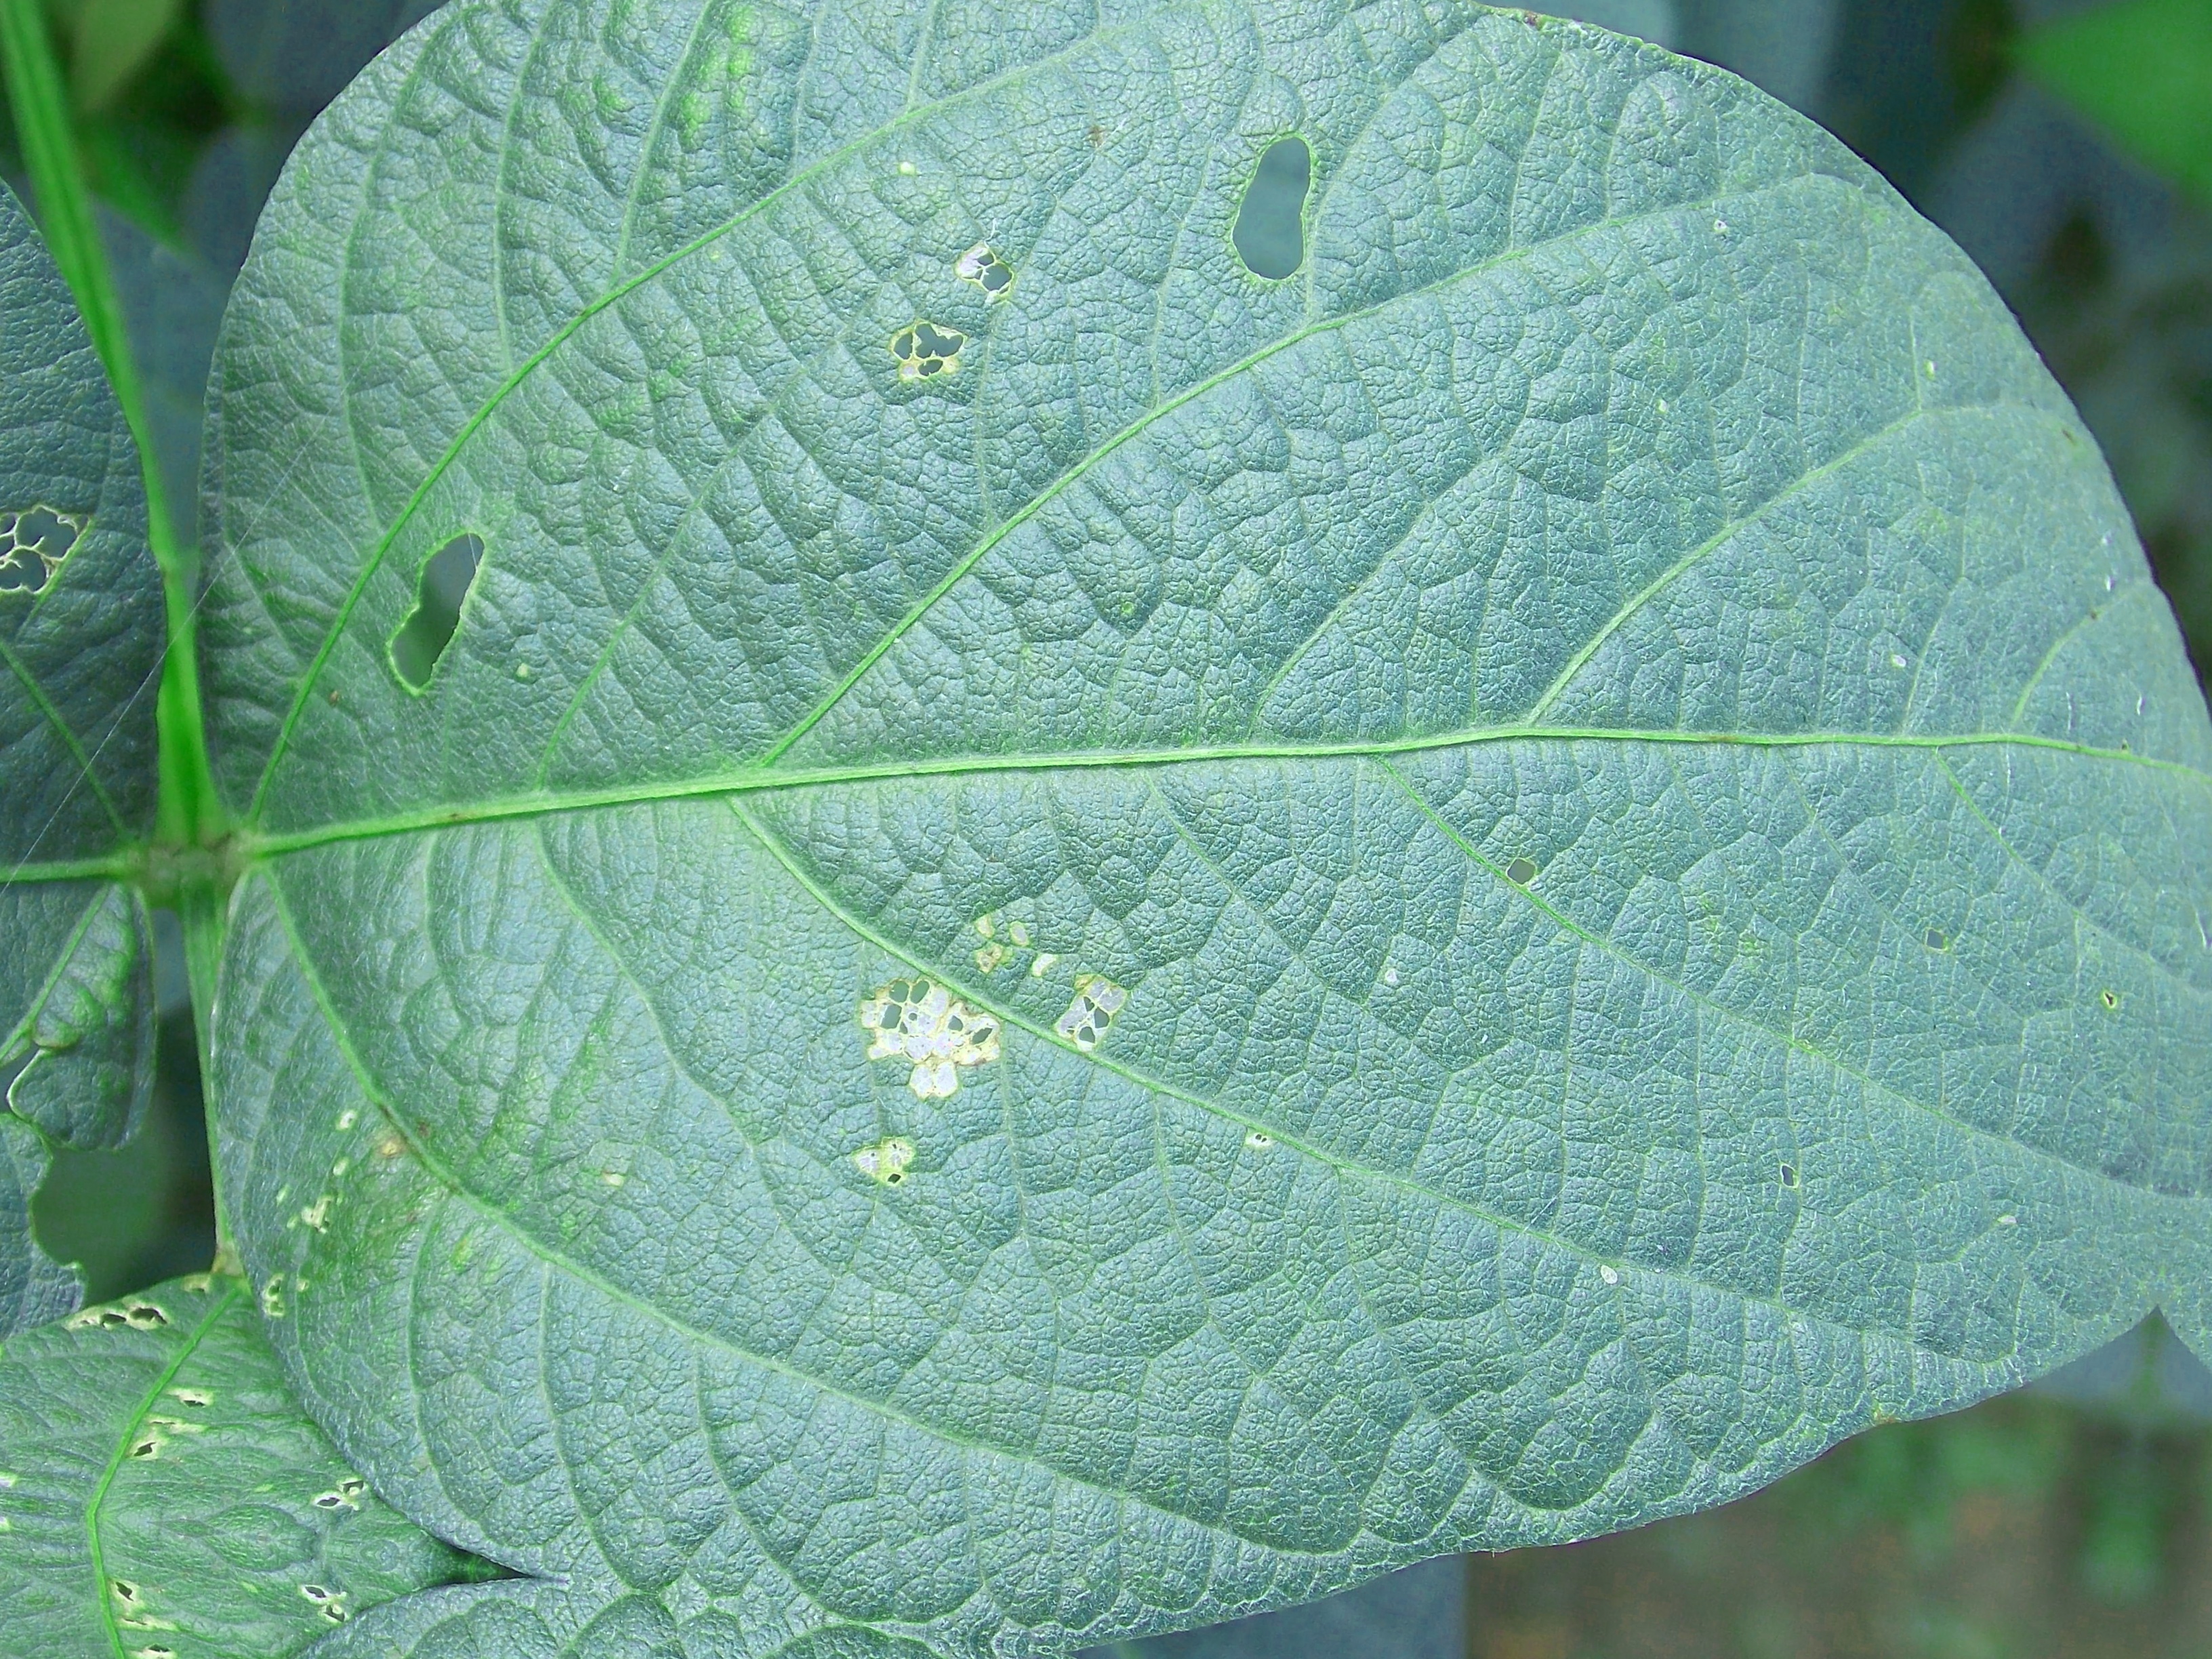
Label: Disease